Mădălina Bereș

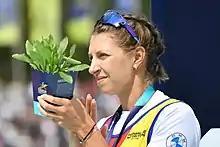
Bereș in 2022

Mădălina Bereș (born 3 July 1993) is a Romanian rower. She is a two-time Olympian and won the bronze medal in the women's eight at the 2016 Summer Olympics. Bereș is a three-time world champion in eight and ten-time European champion, including titles in eight, coxless pair and coxless four. She competed in the women's coxless pair at the 2016 Summer Olympics and the women's eight at the 2020 Summer Olympics. Bereș is the older sister of fellow rower Amalia Bereș.